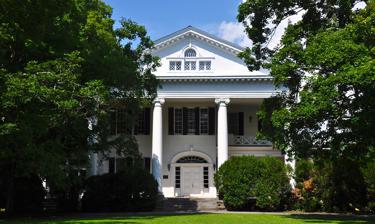
Building: Henry H. Mayberry House
Country: United States of America
Year built: 1902
Historic house in Tennessee, United States United States historic place Henry H. Mayberry House U.S. National Register of Historic Places Henry H. Mayberry House, September 2014. Show map of Tennessee Show map of the United States Location US 31 just across the Harpeth River N of Franklin, Franklin, Tennessee Coordinates 35°55′46″N 86°52′2″W / 35.92944°N 86.86722°W / 35.92944; -86.86722 Area 26 acres (11 ha) Built 1902 Architectural style Classical Revival MPS Williamson County MRA NRHP reference No. 88000335 Added to NRHP April 13, 1988 Williamson County Historical Society Marker for Riverview (Henry H. Mayberry House) The Henry H. Mayberry House , also known as "Riverview", is a private home in Franklin, Tennessee located on Franklin Pike ( US 31 ) just north of the Harpeth River Bridge.  Built in 1902 in Neo-Classical or Classical Revival architecture, it is one of the notable residences of the 1900-1935 period in Williamson County . At the time it was built it had the most technologically advanced utilities in the county, including electric lights and its own water works. It was listed on the National Register of Historic Places in 1988. When listed, the property included an area of 26 acres (11 ha). Henry Mayberry The building of the house in 1902 was envisioned by Henry Hunter Mayberry who was born in Williamson County, Tennessee , Jan 5, 1861. His father was H.G.W. Mayberry and his mother was Lenora Hunter Mayberry, both members of widely connected families. Mayberry, a small man who wore large wire-rimmed glasses, was descended from a Revolutionary War veteran who had originally come from Germany. He grew up in Franklin and was educated at the Campbell School for Boys on West Main Street. After graduating  from the University of Tennessee , he settled in Birmingham, Alabama , and amassed a considerable fortune after founding the Mayberry Hardware Company. He served as vice-president of the Alabama National Bank. While in Birmingham, he also helped organize a steel company that demonstrated that steel could be made from local iron ore. He retired in 1904 and moved back to Franklin, Tennessee, where became president and chief fundraiser for the Franklin Interurban Railway , Franklin's first major travel connection to Nashville. It was an electric-powered train running hourly from Franklin's town square to Nashville, a distance of about 20 miles (32 km). Mayberry died on December 27, 1931, at age 71, four days after an automobile accident in which he suffered a fractured hip. House details The original property was about 95 acres (38 ha) purchased from C.R. Webb in 1901. Mayberry hired a Birmingham architect to design the house. There was an existing one-story brick house at the site, and the architect decided to incorporate its two front rooms to become the back part of the new house. When built, the Mayberry house was the most modern of any in Williamson County. It was the first home in Franklin to have a waterworks system, with water pumped from a spring by use of a gasoline engine to a storage tank, then to pipes into the house and surrounding outbuildings. There were four tiled bathrooms with tubs, lavatories and commodes. It also had an electric lighting system made by the Dayton Engineering Laboratories Company(Delco). Historian Virginia M. Bowman said there were "lights not only in the house but all outbuildings and on gate posts". Another advanced feature was central heat supplied by a basement furnace, but there were still fireplaces in every room. The third floor was a ballroom. Mayberry donated another spring on land he owned in Still Hollow (near Leiper's Fork) to supply water to the city of Franklin. The city supplied the pipe and secured the rights of way. In exchange, Mayberry wanted the contract to lay the pipe. By 1906, Mayberry's spring system supplied, completely by gravity, 450,000 US gallons (1,700,000 L; 370,000 imp gal) of water per day to the town. This steady water supply ended Franklin's dependence on groundwater. See also H. G. W. Mayberry House , also NRHP-listed in Williamson County Notes